Immaculate Conception Roman Catholic Church (Northern Liberties), Philadelphia

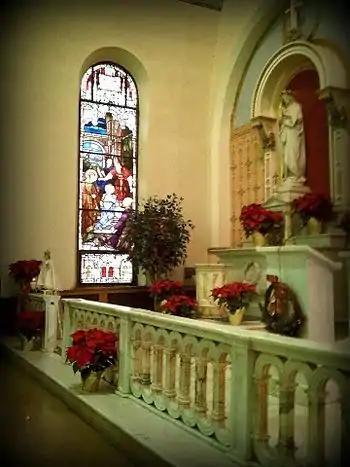

In the spring of 2000, Immaculate Conception was twinned with St. Michael's parish (two of the 22 parishes twinned at the time) and a single pastor was appointed for both churches. In 2010, a former parochial vicar at the parish, the then-Msgr. Michael J. Fitzgerald, was ordained an auxiliary bishop for the Archdiocese of Philadelphia.